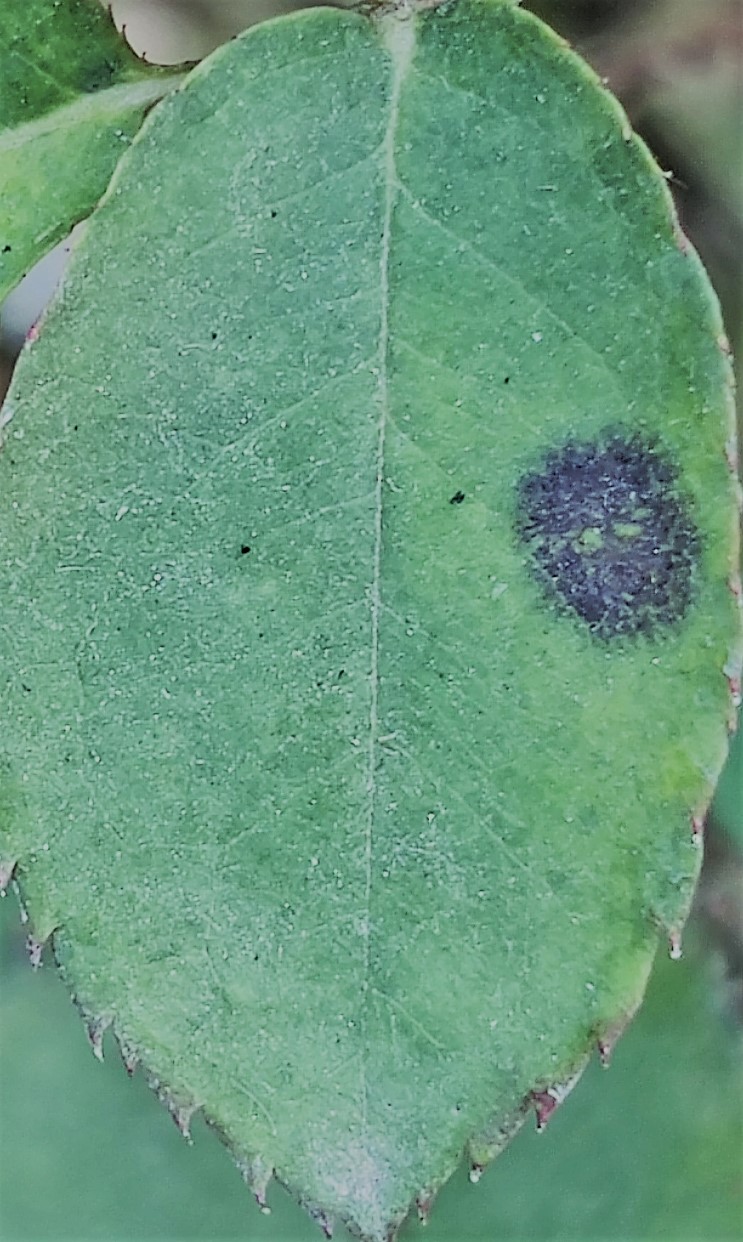
Label: Black Spot